Richard Rumbold

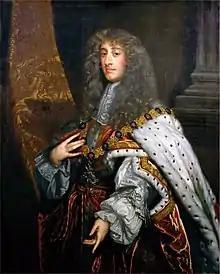
Rumbold was closely involved in attempts to exclude the Catholic James from the throne

Rumbold remained politically active after the Restoration, and was prominent within radical circles, many of whom were also Baptists and New Model veterans. They included former Agitators Abraham Holmes and John Harris, who were also present at Charles' execution, Rumbold's cousin John Gladman, and his brother William. This group was closely involved in the 1679 to 1681 campaign to exclude the Catholic James from succeeding his brother Charles II. They helped organise the 1680 'Great Petition' demanding the recall of Parliament, signed by 18,000 people, including John Ayloffe, Richard Nelthorpe and Robert Ferguson.